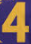
Number: 4